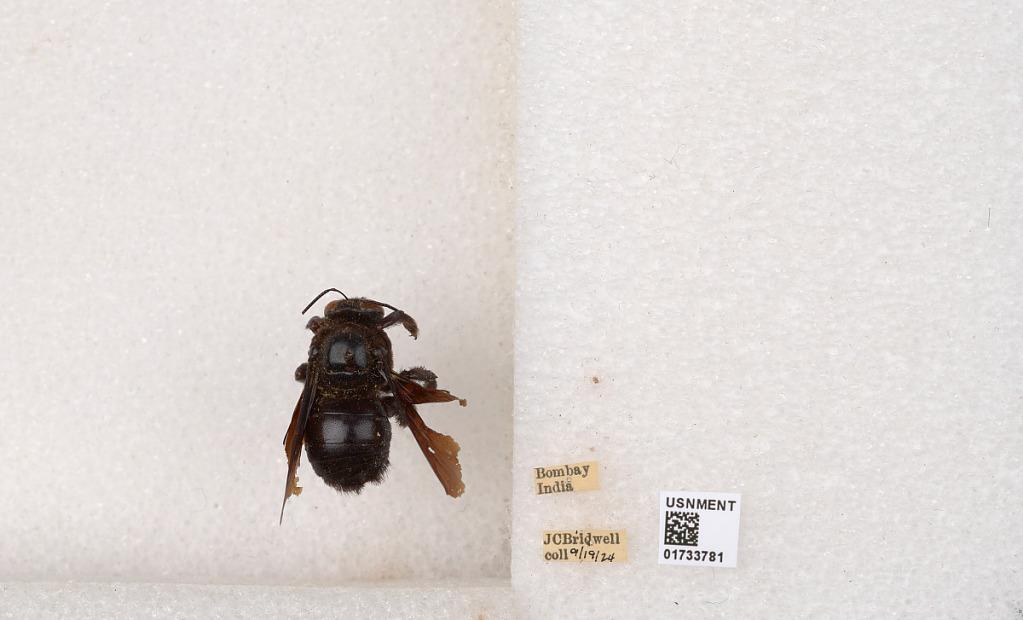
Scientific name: Xylocopa (Ctenoxylocopa) fenestrata (Fabricius)
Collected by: J. Bridwell
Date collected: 1924-9-19
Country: India
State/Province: Maharashtra
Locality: Bombay